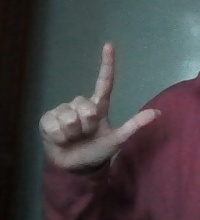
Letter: laam